Nakao Tozan

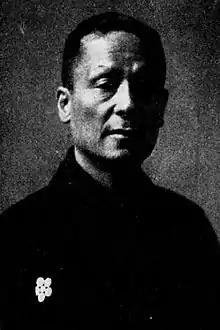
Tozan Nakao

Rinzō Nakao (known professionally as Nakao Tozan, 中尾都山, October 5, 1876 in Ōsaka prefecture to October 10, 1956 in Kyōto, aged 80), was the founder of the most important school of shakuhachi playing in late-nineteenth to mid-twentieth-century Japan and was both a performer and prolific composer. His influence continues to the present day.